Conservative Political Action Conference

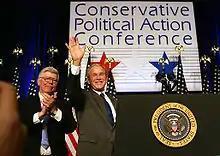
President George W. Bush speaking at the 2008 CPAC

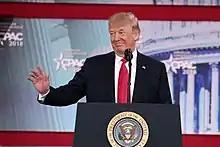
President Donald Trump speaking at the 2018 CPAC

The conference was founded in 1974 by the American Conservative Union and Young Americans for Freedom as a small gathering of dedicated conservatives. Ronald Reagan gave the inaugural keynote speech at CPAC in 1974. The presidential hopeful used it to share his vision for the country—"A Shining City Upon a Hill," words borrowed from John Winthrop.